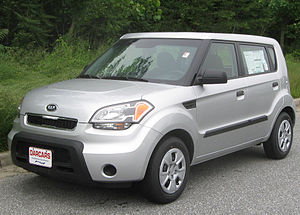
Kia Soul
Kia Soul er en bilmodel fra Kia. Modellen blev introduceret på Paris Motor Show 2008, og nåede de første forhandlere i Europa i starten af 2009.